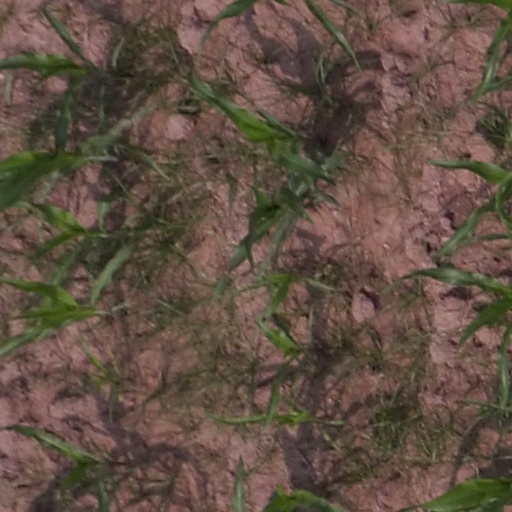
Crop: maize; corn